Siamosaurus

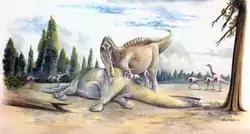

Buffetaut and Ingavat suggested in 1986 that "Siamosaurus" probably led a heavily piscivorous (fish-eating) lifestyle, since its dentition—like those of other spinosaurids—had a highly specialised morphology better suited for piercing rather than tearing flesh, due to the long, straight conical tooth crowns with reduced or absent serrations. The authors noted that this dental morphology is also seen in other piscivorous predators like plesiosaurs and long-snouted crocodilians. Such a dietary preference had been suggested for "Baryonyx" the same year by British palaeontologists Angela Milner and Alan Charig, and was later confirmed in 1997 with the discovery of acid-etched fish scales inside the body cavity of its holotype skeleton. The elongate, interlocking jaws of spinosaurids also had snout tips that fanned out into a rosette-like shape—a trait also observed in highly piscivorous crocodilians such as gharials—which made them well-adapted to catching and feeding on fish. Fossil evidence has shown that besides aquatic prey, spinosaurids also consumed other dinosaurs and pterosaurs. In the Sao Khua Formation, localities such as Wat Sakawan have yielded sauropod remains in association with tooth crowns from "Siamosaurus", documenting either predation or scavenging on part of the latter.